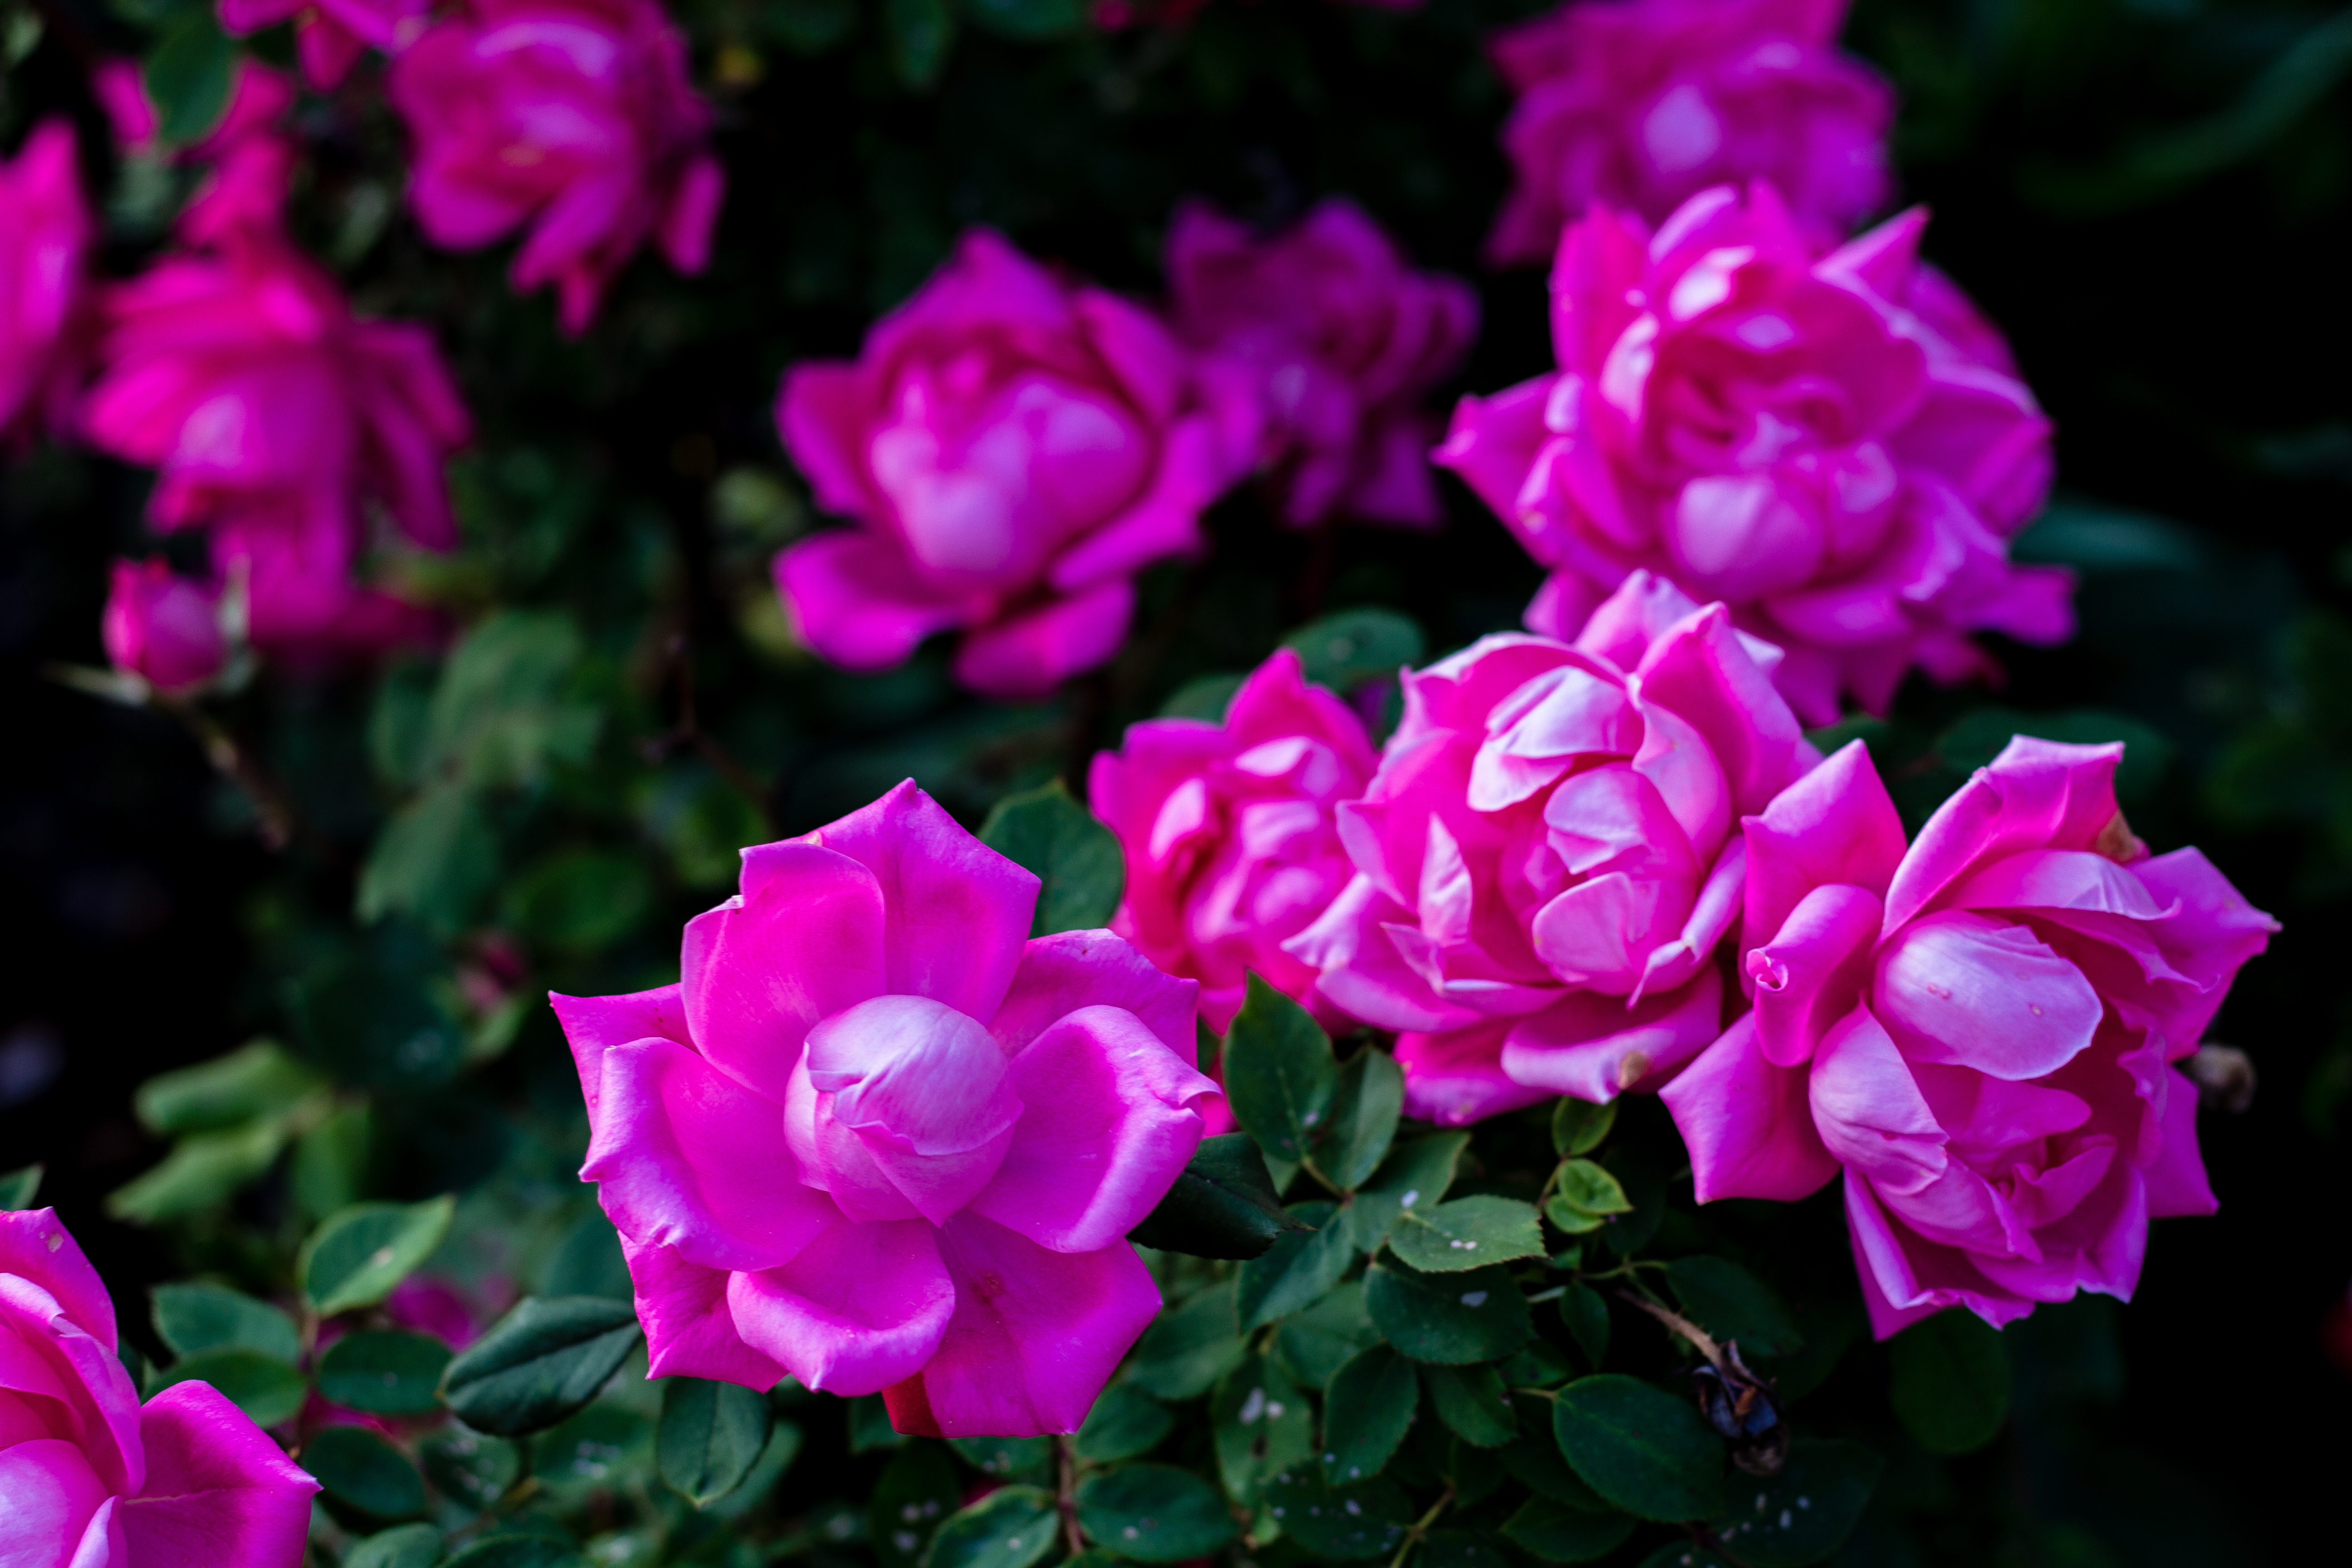
plant, flower, petal, rose, pink, flora, shrub, floribunda, macro photography, flowering plant, garden roses, rose family, annual plant, land plant, rosa centifolia, rose order